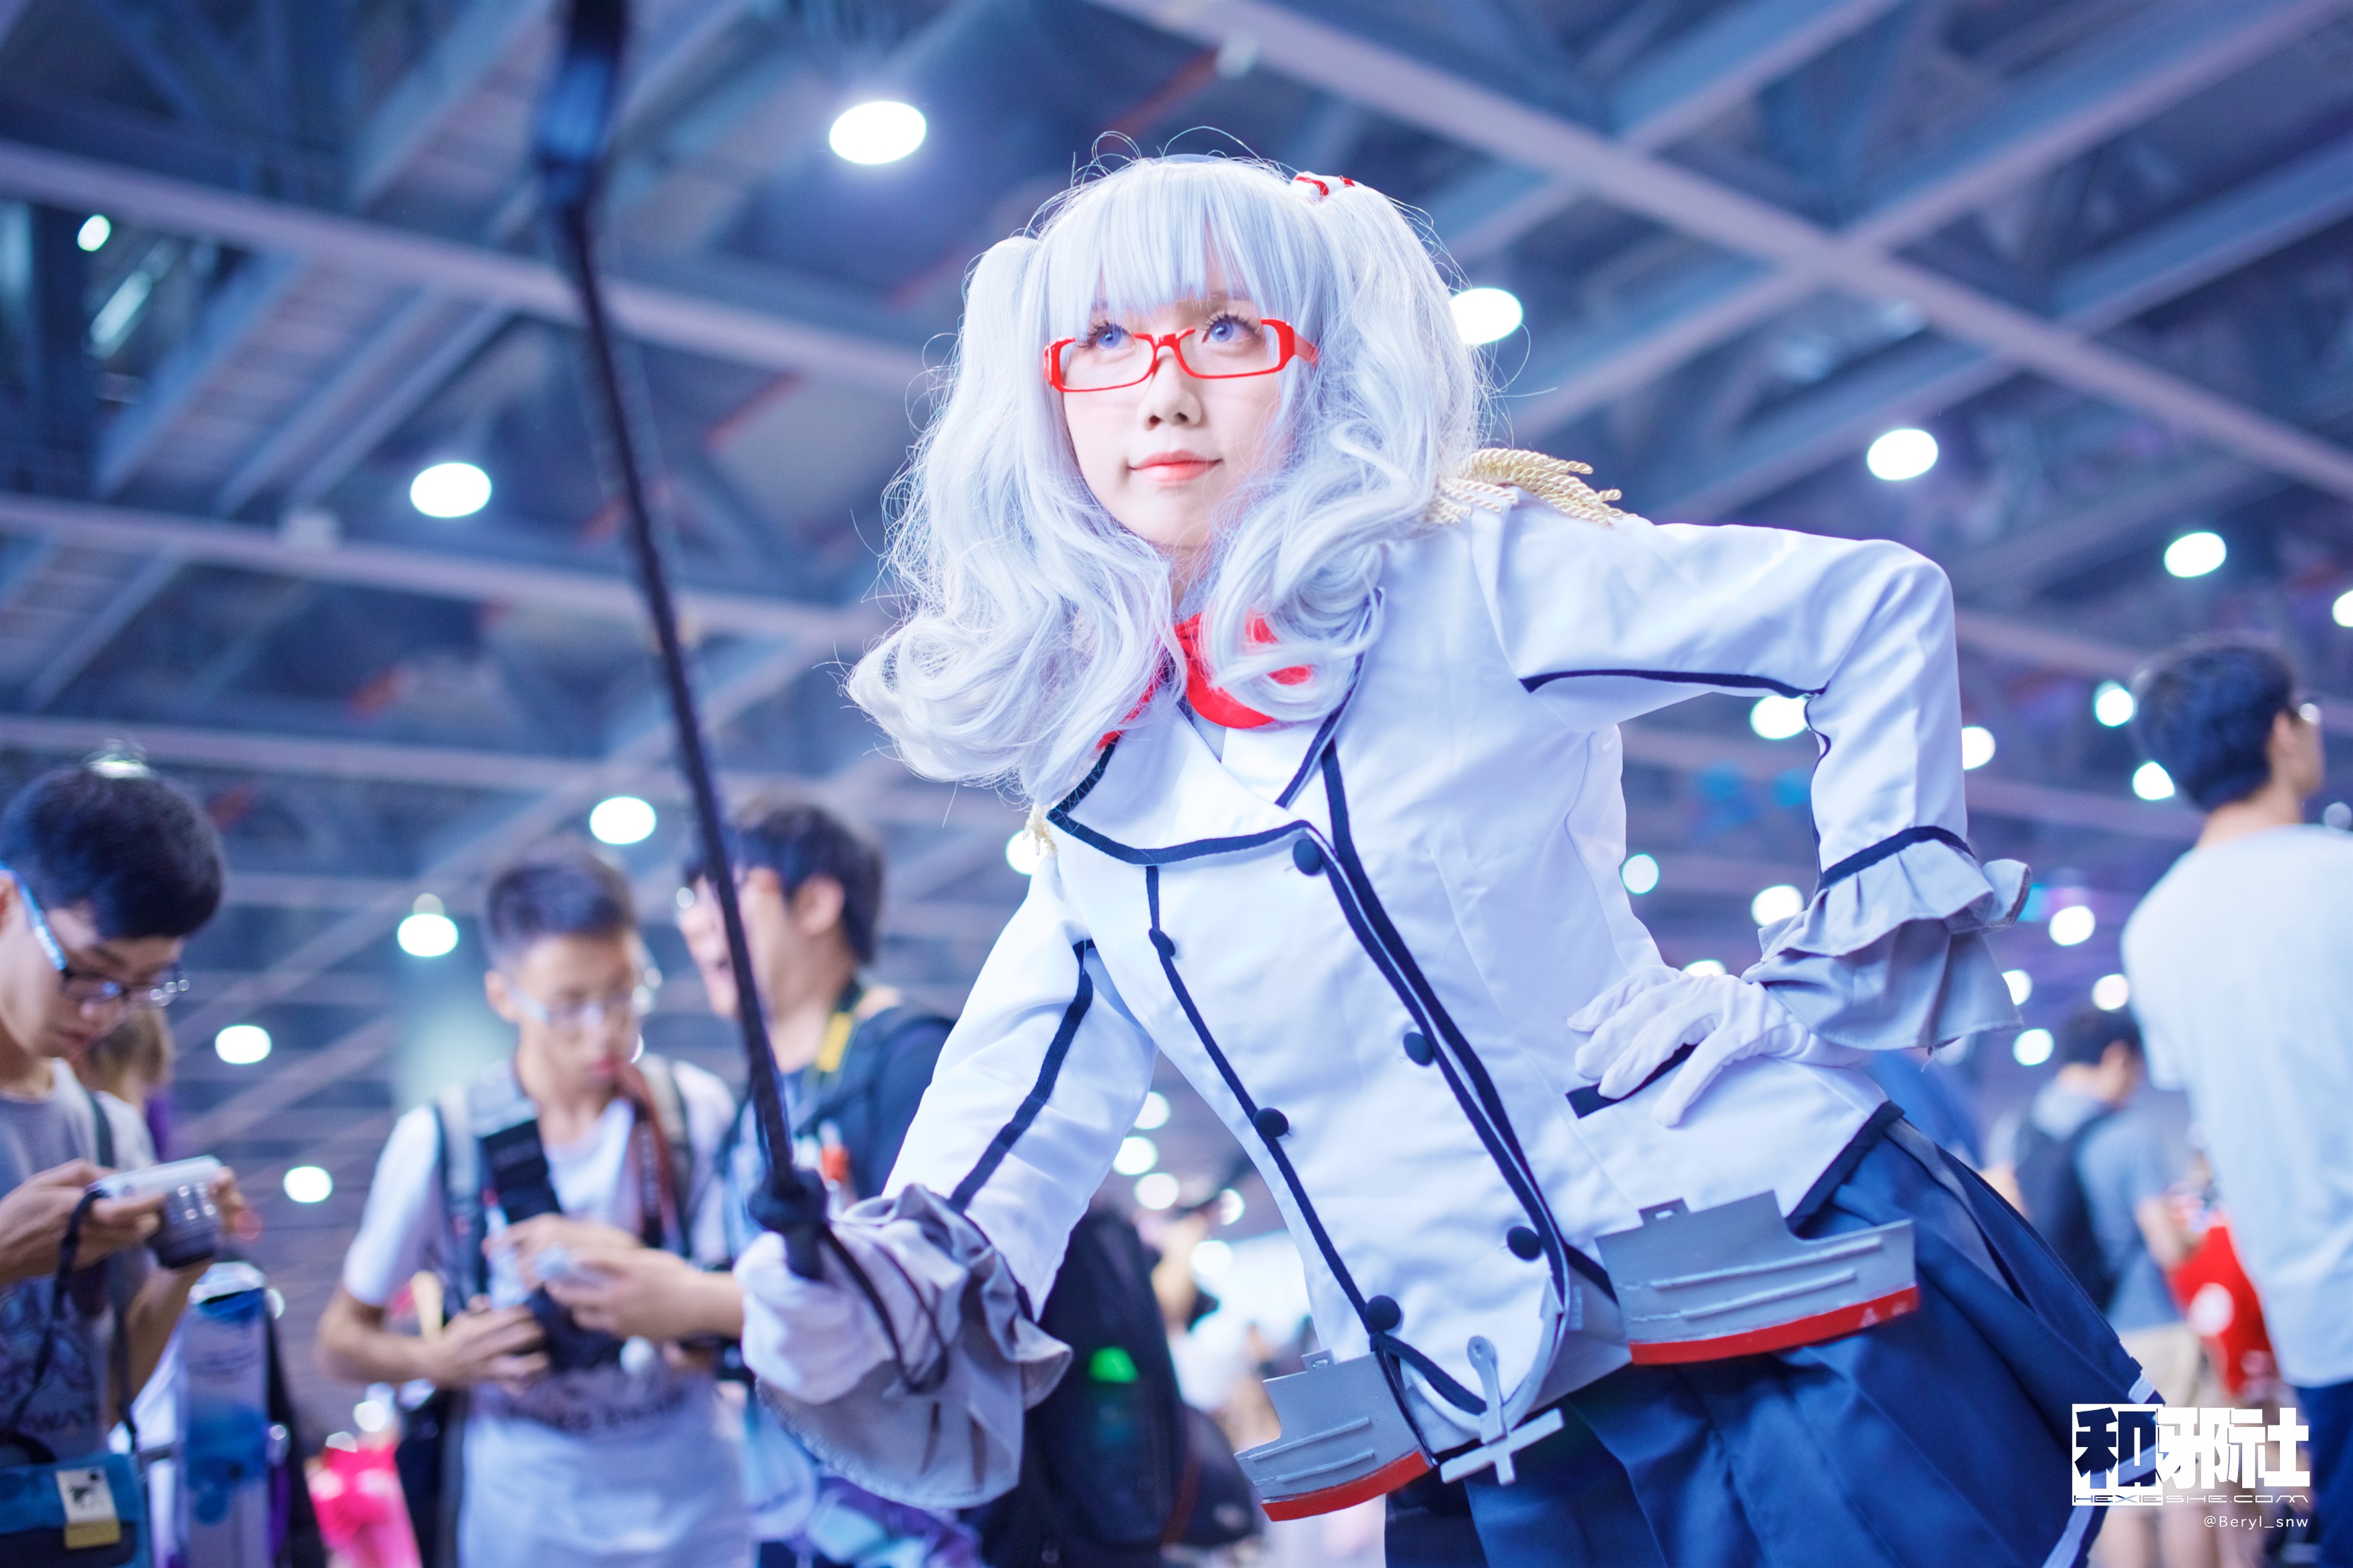
girl, cute, portrait, nikon, clothing, face, cosplay, girls, 50mm, japanese, costume, nikond800e, teenage, anime, comic, comiccon, ffacg, teenagegirl, convention